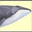
Label: whale